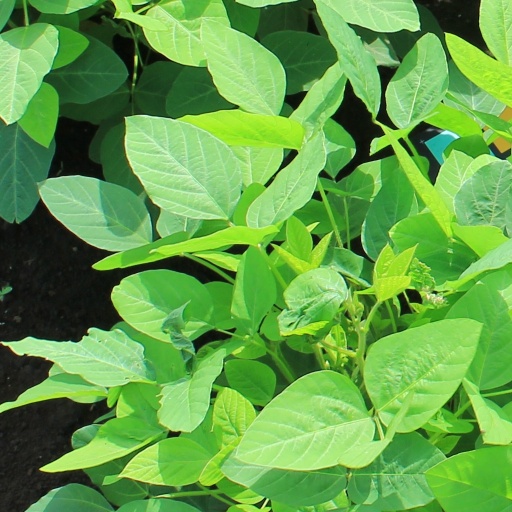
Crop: soybean